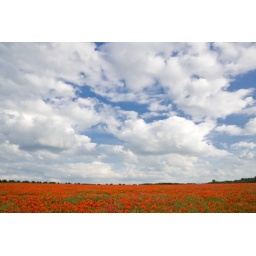
Clearing sky over poppy field